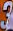
Number: 3